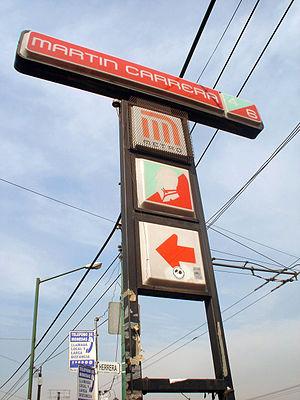
Martín Carrera est une station de correspondance entre les lignes 4 et 6 du métro de Mexico. Il est situé au nord de Mexico, dans la délégation Gustavo A. Madero.